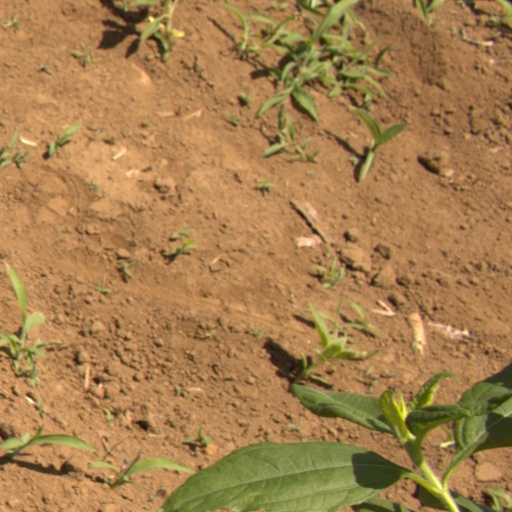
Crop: Jerusalem artichoke